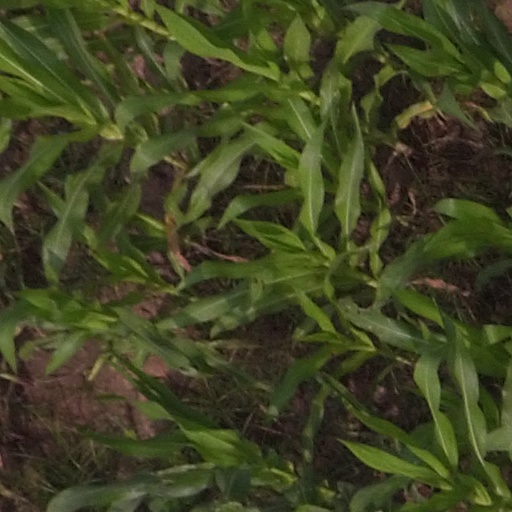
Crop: maize; corn